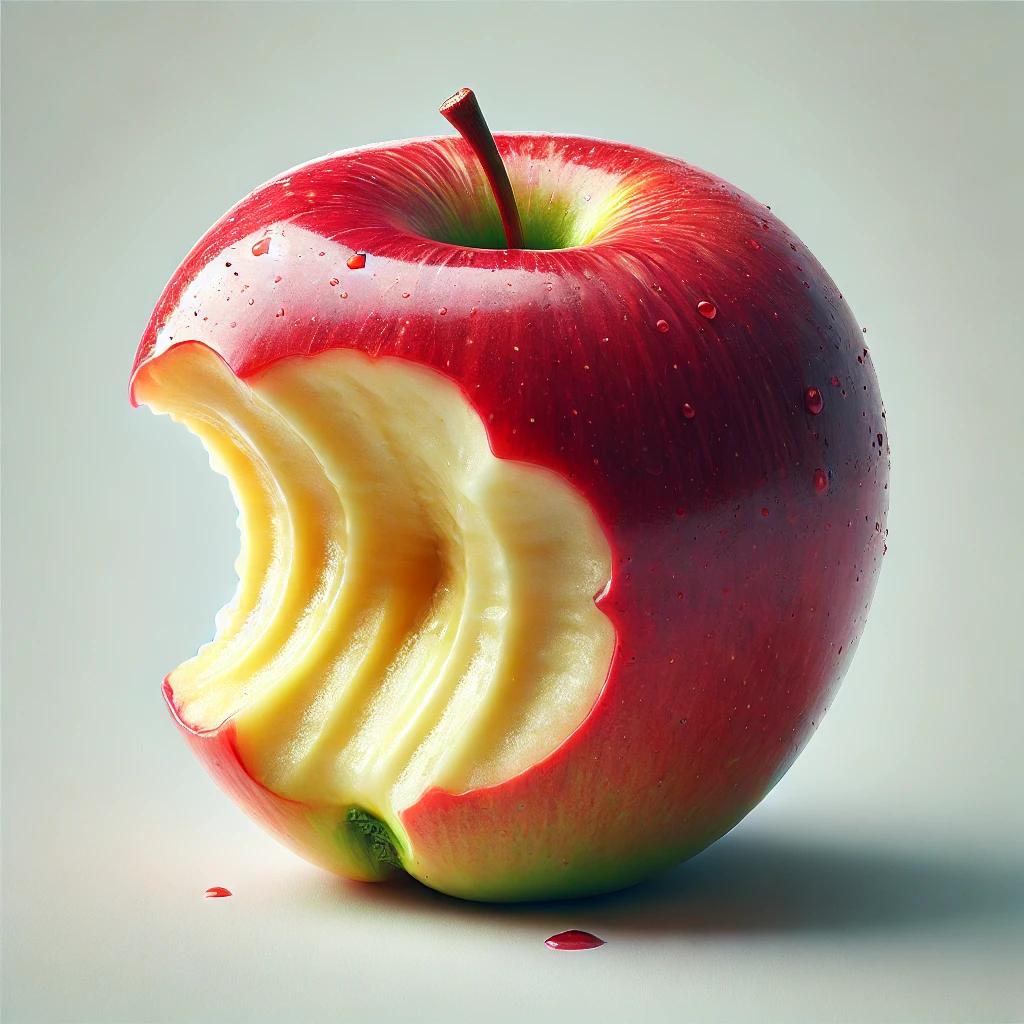
Etiqueta: orgánico